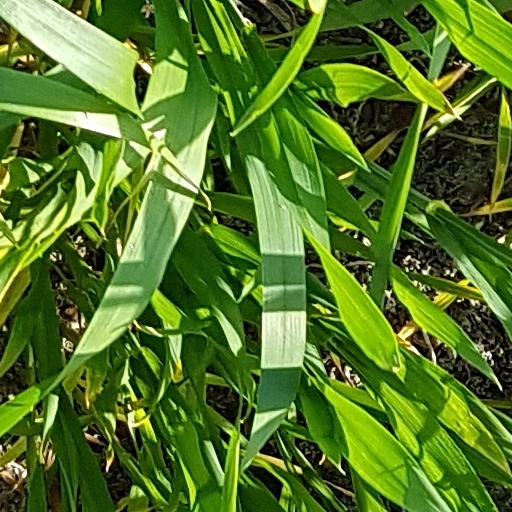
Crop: wheat